Demon Slayer: Kimetsu no Yaiba – The Movie: Mugen Train

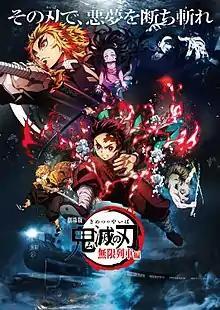
Theatrical release poster

, is a 2020 Japanese animated dark fantasy action film based on the "Mugen Train" arc of the 2016–20 manga series "" by Koyoharu Gotouge. It is a direct sequel to the of the as well as its first film adaptation. The film was directed by Haruo Sotozaki and produced by Ufotable, and written by the studio's staff members.